Ivaylo Chochev

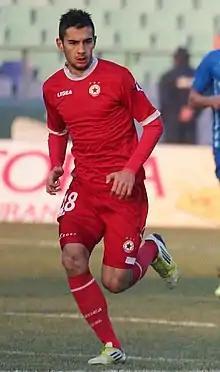
Chochev playing for CSKA in 2013

Ivaylo Lyudmilov Chochev (born 18 February 1993) is a Bulgarian professional footballer who plays as a midfielder for Ludogorets Razgrad and the Bulgarian national team.